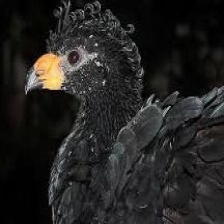
Species: WATTLED CURASSOW
Scientific name: CRAX GLOBULOSA